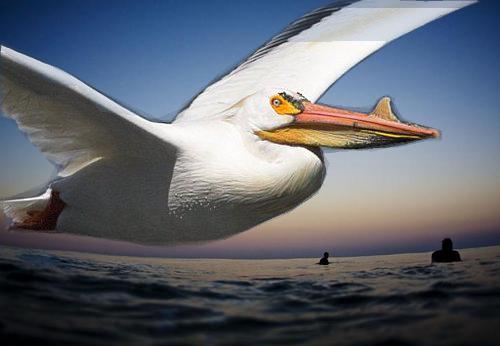
Bird species: White_Pelican
Bird type: waterbird
Background: water